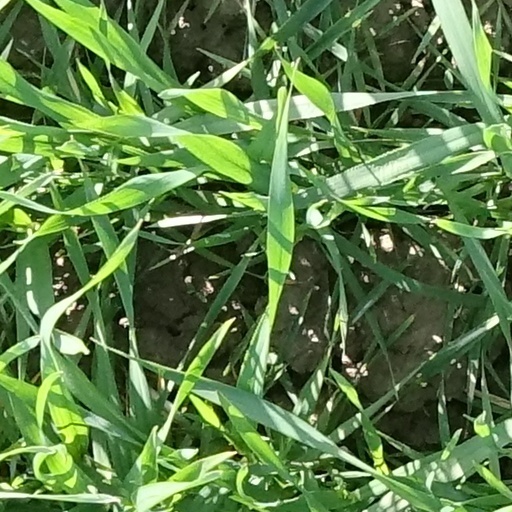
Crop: wheat